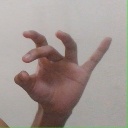
अक्षर: ओ